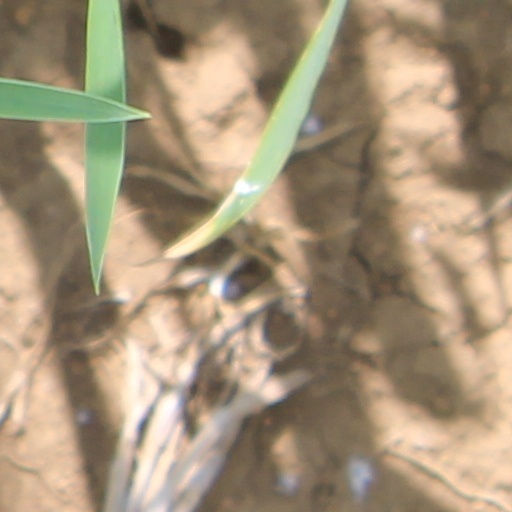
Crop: wheat